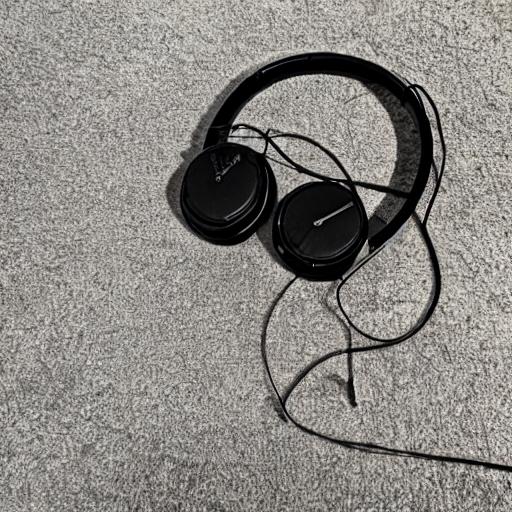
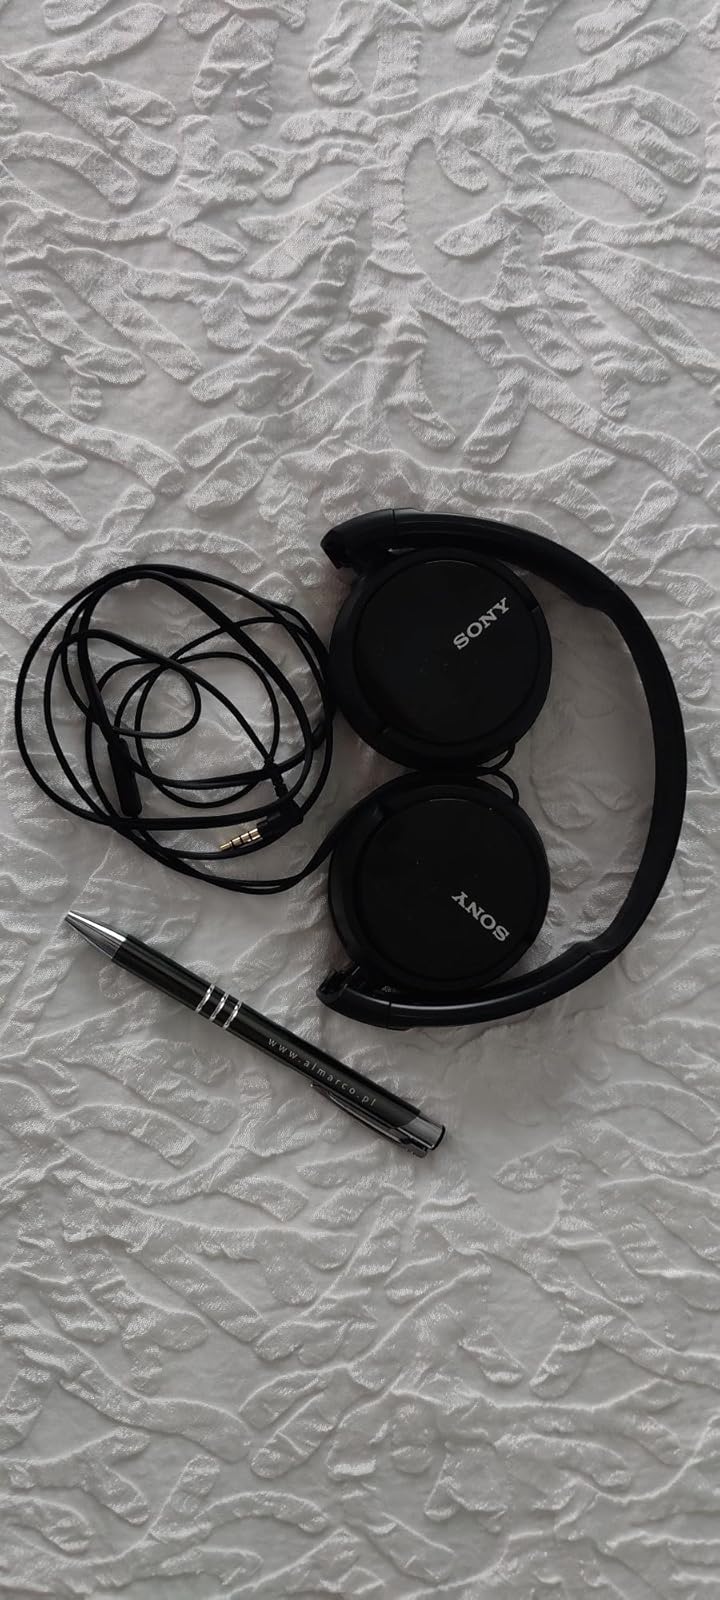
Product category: headphones
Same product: no